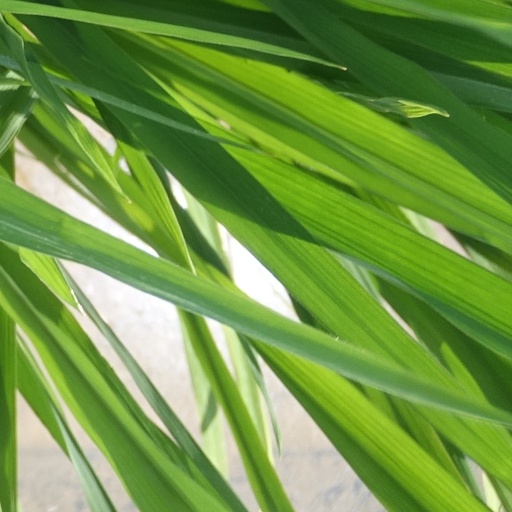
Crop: rice